Sky position (RA, Dec in degrees): 336.409, -0.9367
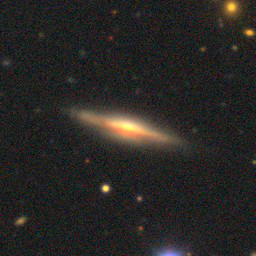
Galaxy morphology: Edge-on Galaxies with Bulge